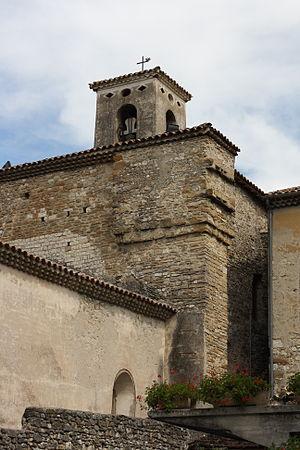
Piégros-la-Clastre est une commune française située dans le département de la Drôme, en région Auvergne-Rhône-Alpes. Elle se trouve à 40 km au sud-est de Valence, préfecture de la Drôme. Sur la hauteur, au sud du territoire communal, Piégros est un joli village de caractère, typique du sud de la Drôme.